History of Saint John, New Brunswick

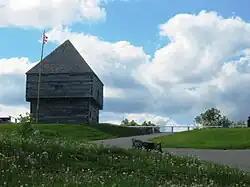
Fort Howe were built in 1777 in response to American attacks on the settlement during the American Revolutionary War

Charles de Saint-Étienne de La Tour and Charles de Menou, Sieur d'Aulnay each had a claim of some legitimacy to be Governor of Acadia because the French Imperial bureaucracy made their appointments with an incomplete understanding of the geography of the area. LaTour had a fortified settlement at the mouth of the Saint John River while d'Aulnay's headquarters was at Port Royal some 45 miles across the Bay of Fundy. In adjoining New England, the people supported LaTour's claim since he allowed them to fish and lumber in and along the Bay of Fundy without let or hindrance while d'Aulnay aggressively sought payment for that right. Word came to LaTour that d'Aulnay was concentrating men and materials for an attack on LaTour's fort and fur trading operation at the mouth of the Saint John River. LaTour went to Boston to ask John Winthrop, the governor of Massachusetts Bay colony, for help. Winthrop arranged for several merchants to advance loans unofficially to LaTour for his purchase of men and material to defend the Saint John River fort from d'Aulnay's attack.